Telemachy

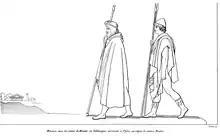
Athena, disguised as Mentor, and Telemachus.

Typically, in the hero's journey he will receive occasional aid from a mentor figure. In the "Odyssey", Athena serves as mentor to both Odysseus and Telemachus. In Book 1 she visits Telemachus disguised as the mortal Mentes to spur the young man to action. She alternately advises Telemachus in the guise of a man actually named Mentor—hence the word "mentor" in English.